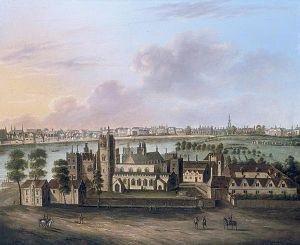
Lambeth Palace est la résidence londonienne officielle de l’archevêque de Canterbury. Il se trouve, comme son nom l'indique, à Lambeth sur la rive sud de la Tamise un peu en amont du palais de Westminster qui se trouve sur l'autre berge. L'archevêché en fit l'acquisition vers 1200. La rue de Lambeth Palace Road part vers l'ouest, Lambeth Road est au sud et le pont de Lambeth Bridge au sud-ouest.